Shahzeen Attari

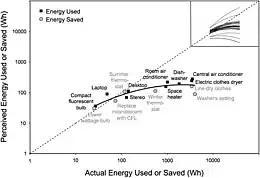
"Mean perceptions of energy used or saved as a function of actual energy used or saved for 15 devices and activities. Error bars for 95% confidence intervals are omitted because they are typically no taller than the symbols themselves. The diagonal dashed line represents perfect accuracy. Inset: Individual regression curves for 30 randomly selected participants."

During her Ph.D., Attari conducted a study on how people perceive how much energy different appliances use. In this work Attari and colleagues found that for a sample of 15 activities, participants underestimated energy use and savings by a factor of 2.8 on average, with small overestimates for low-energy activities and large underestimates for high-energy activities. This study, published in the "Proceedings of the National Academy of Sciences," highlighted the need for communication campaigns to correct these skewed perceptions and inform individuals of ways in which they can most successfully reduce their energy use. This study has been summarized by "The Economist," "The New York Times," and "BBC".